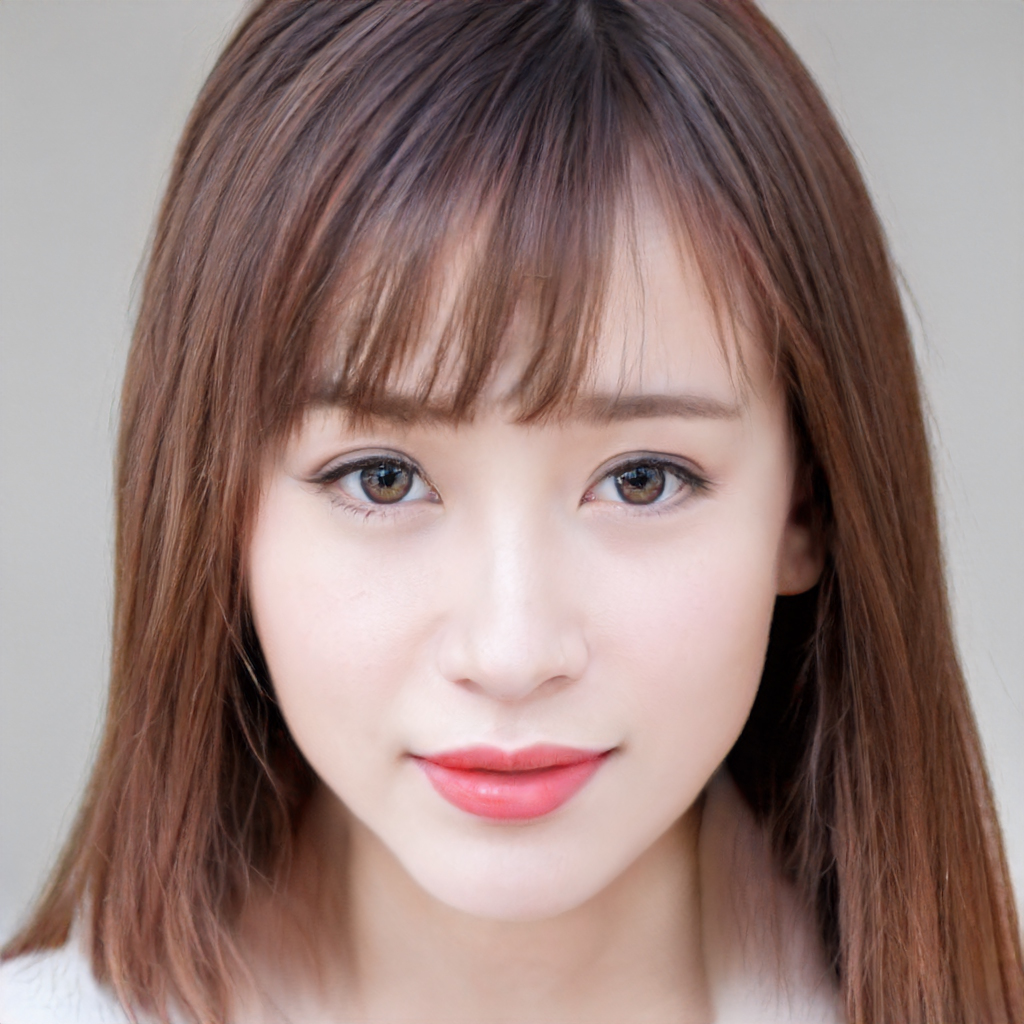
Portrait style: Real Portrait